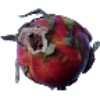
Label: red_pitahaya